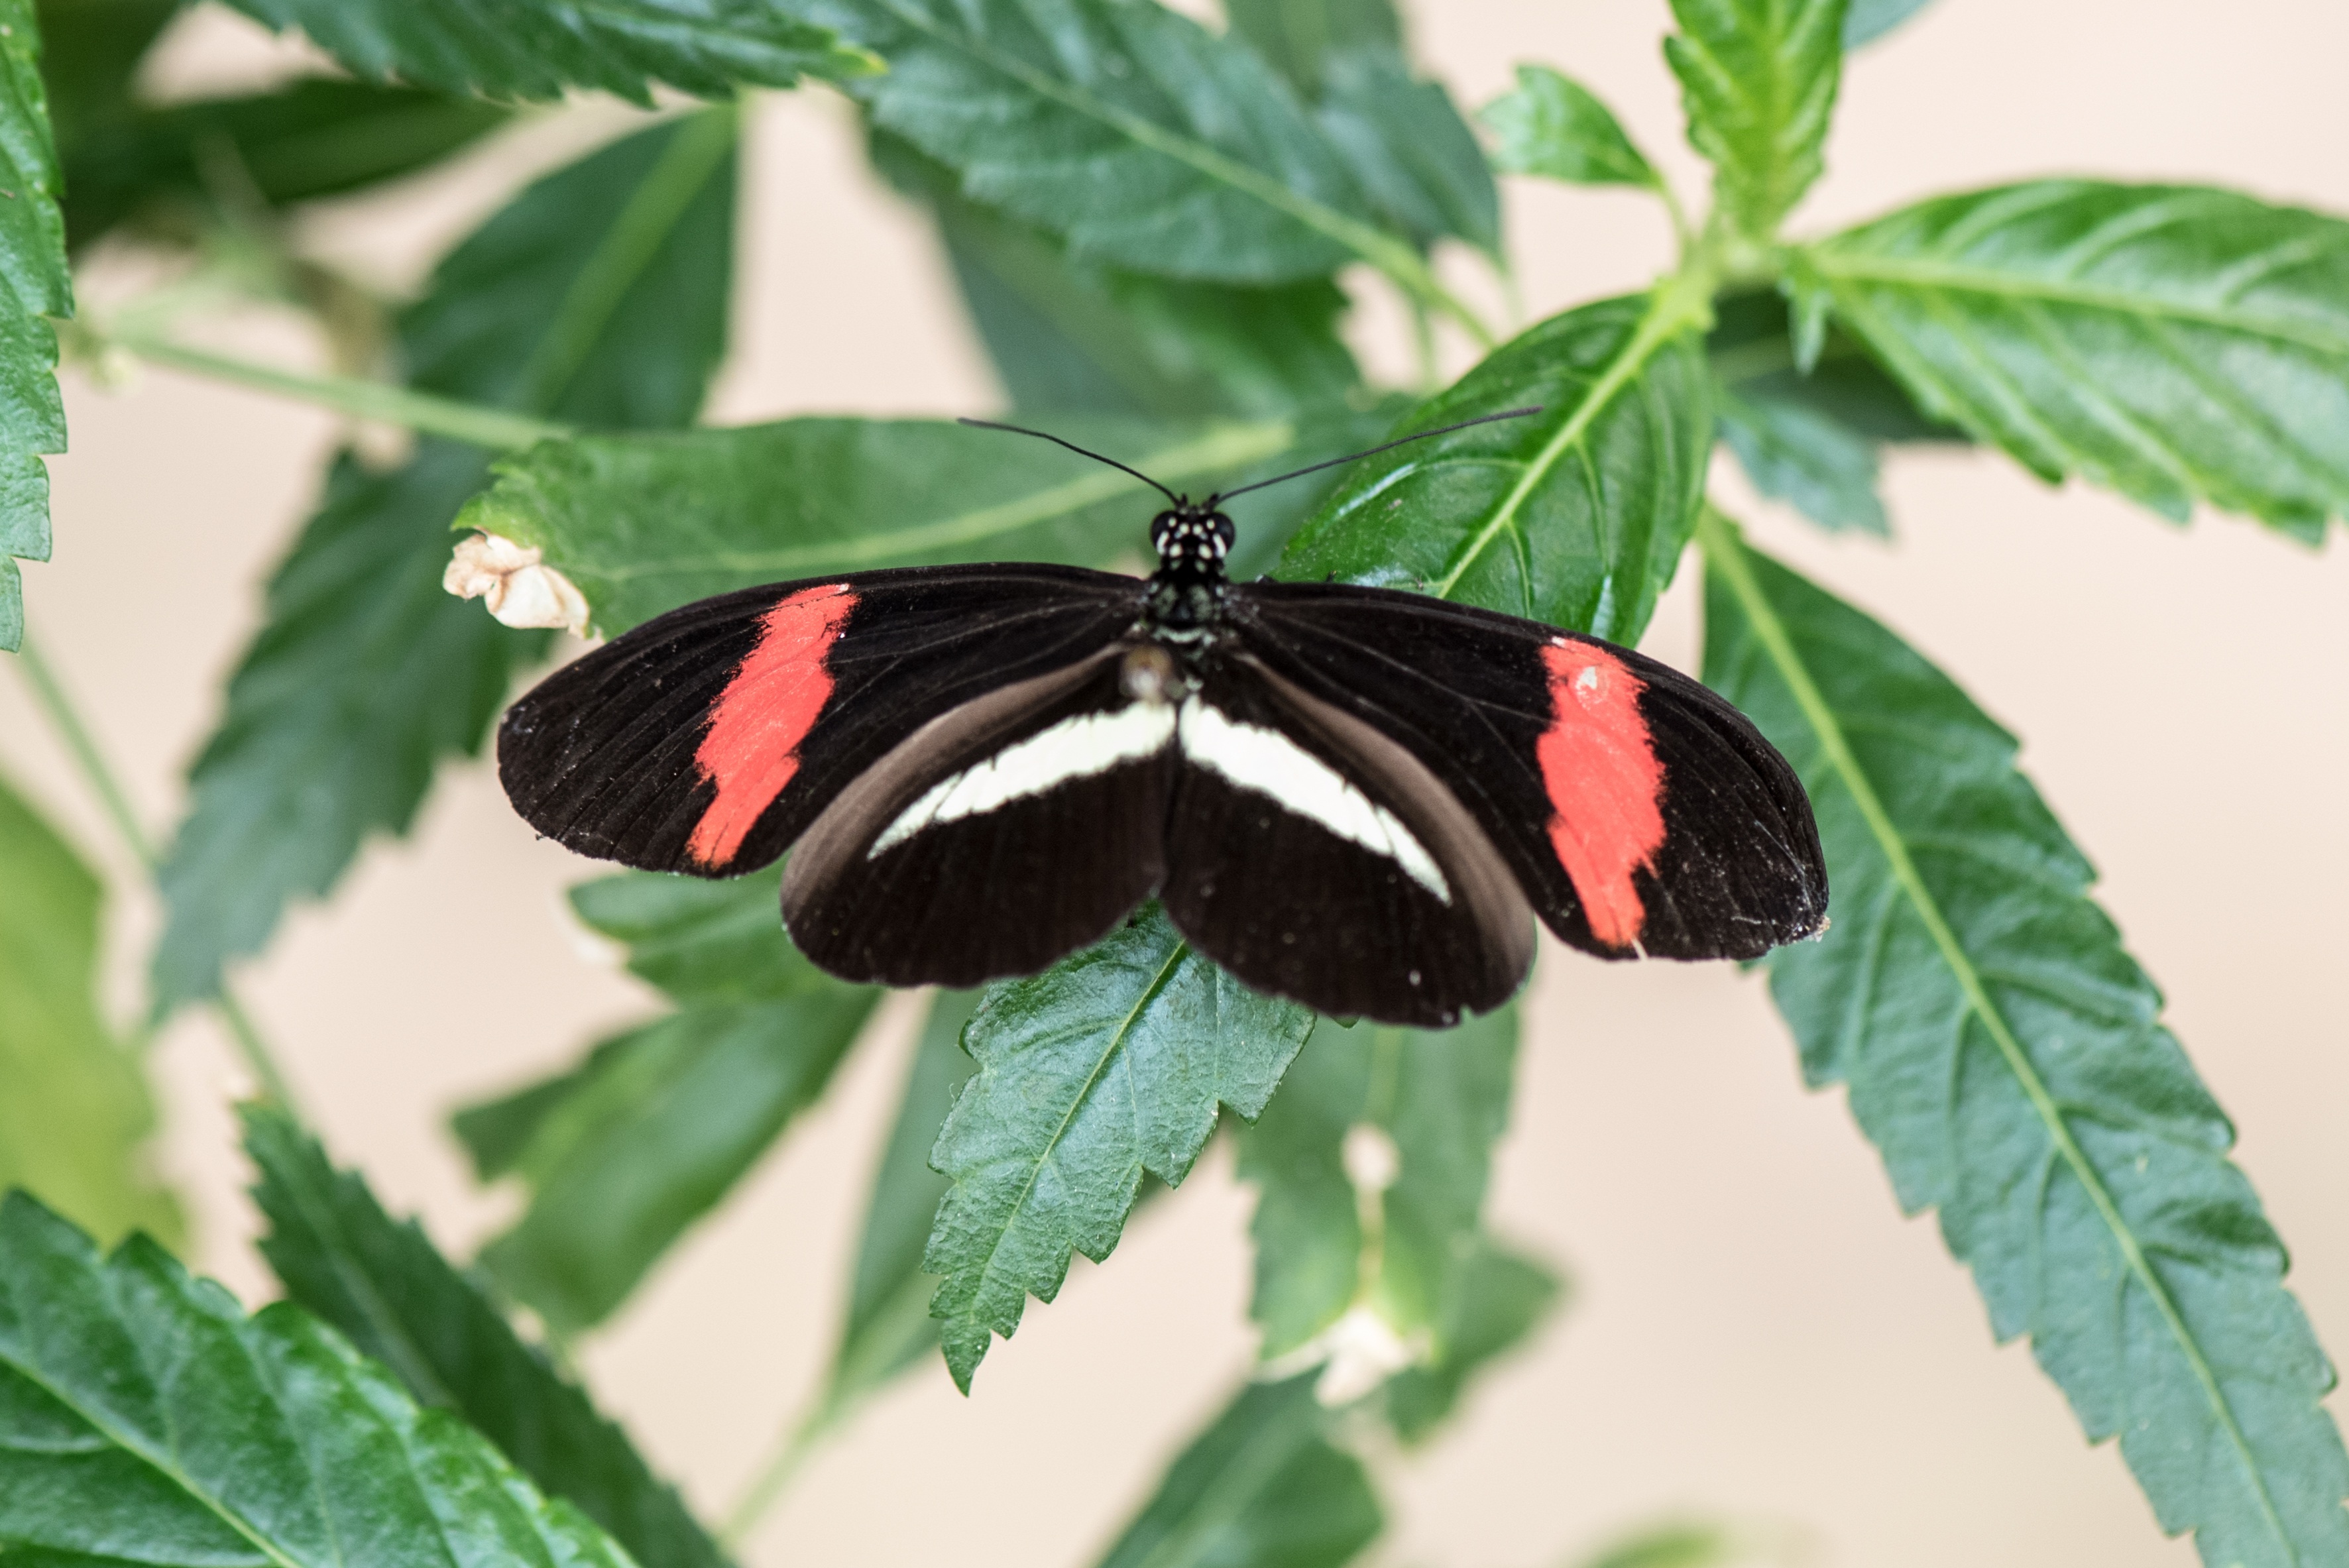
nature, forest, wing, plant, leaf, flower, animal, green, insect, macro, park, botany, butterfly, garden, fauna, invertebrate, close up, posing, colors, vegetation, wings, insects, pose, beauty, detail, bugs, macro photography, arthropod, butterfly wings, pollinator, moths and butterflies, lycaenid, brush footed butterfly